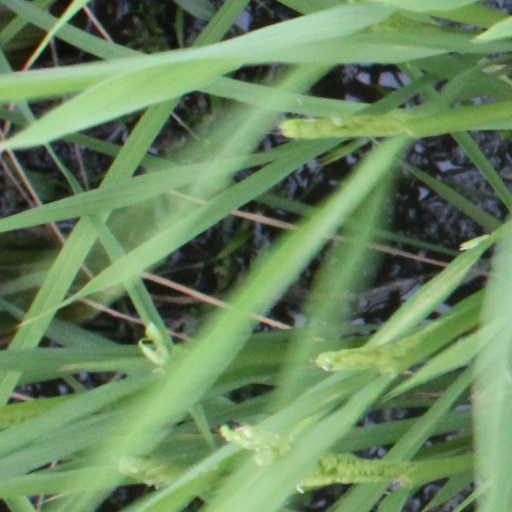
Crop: rice